Fifteenth Finance Commission

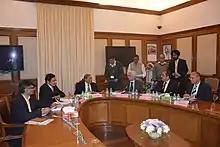

The commission visited several states, and held meetings with senior political and non-political state government officials of different states; most states also generally submitted a memorandum to the commission outlining their needs and demands to the panel. It also met with representatives of the industry and bankers. Das acted as chairman of the commission in state visits without Singh. The commission further met with the representatives of various federal government agencies, including the vice-chairman and chief executive officer of its quasi-autonomous policy think-tank, the NITI Aayog, Rajiv Kumar and Amitabh Kant respectively.